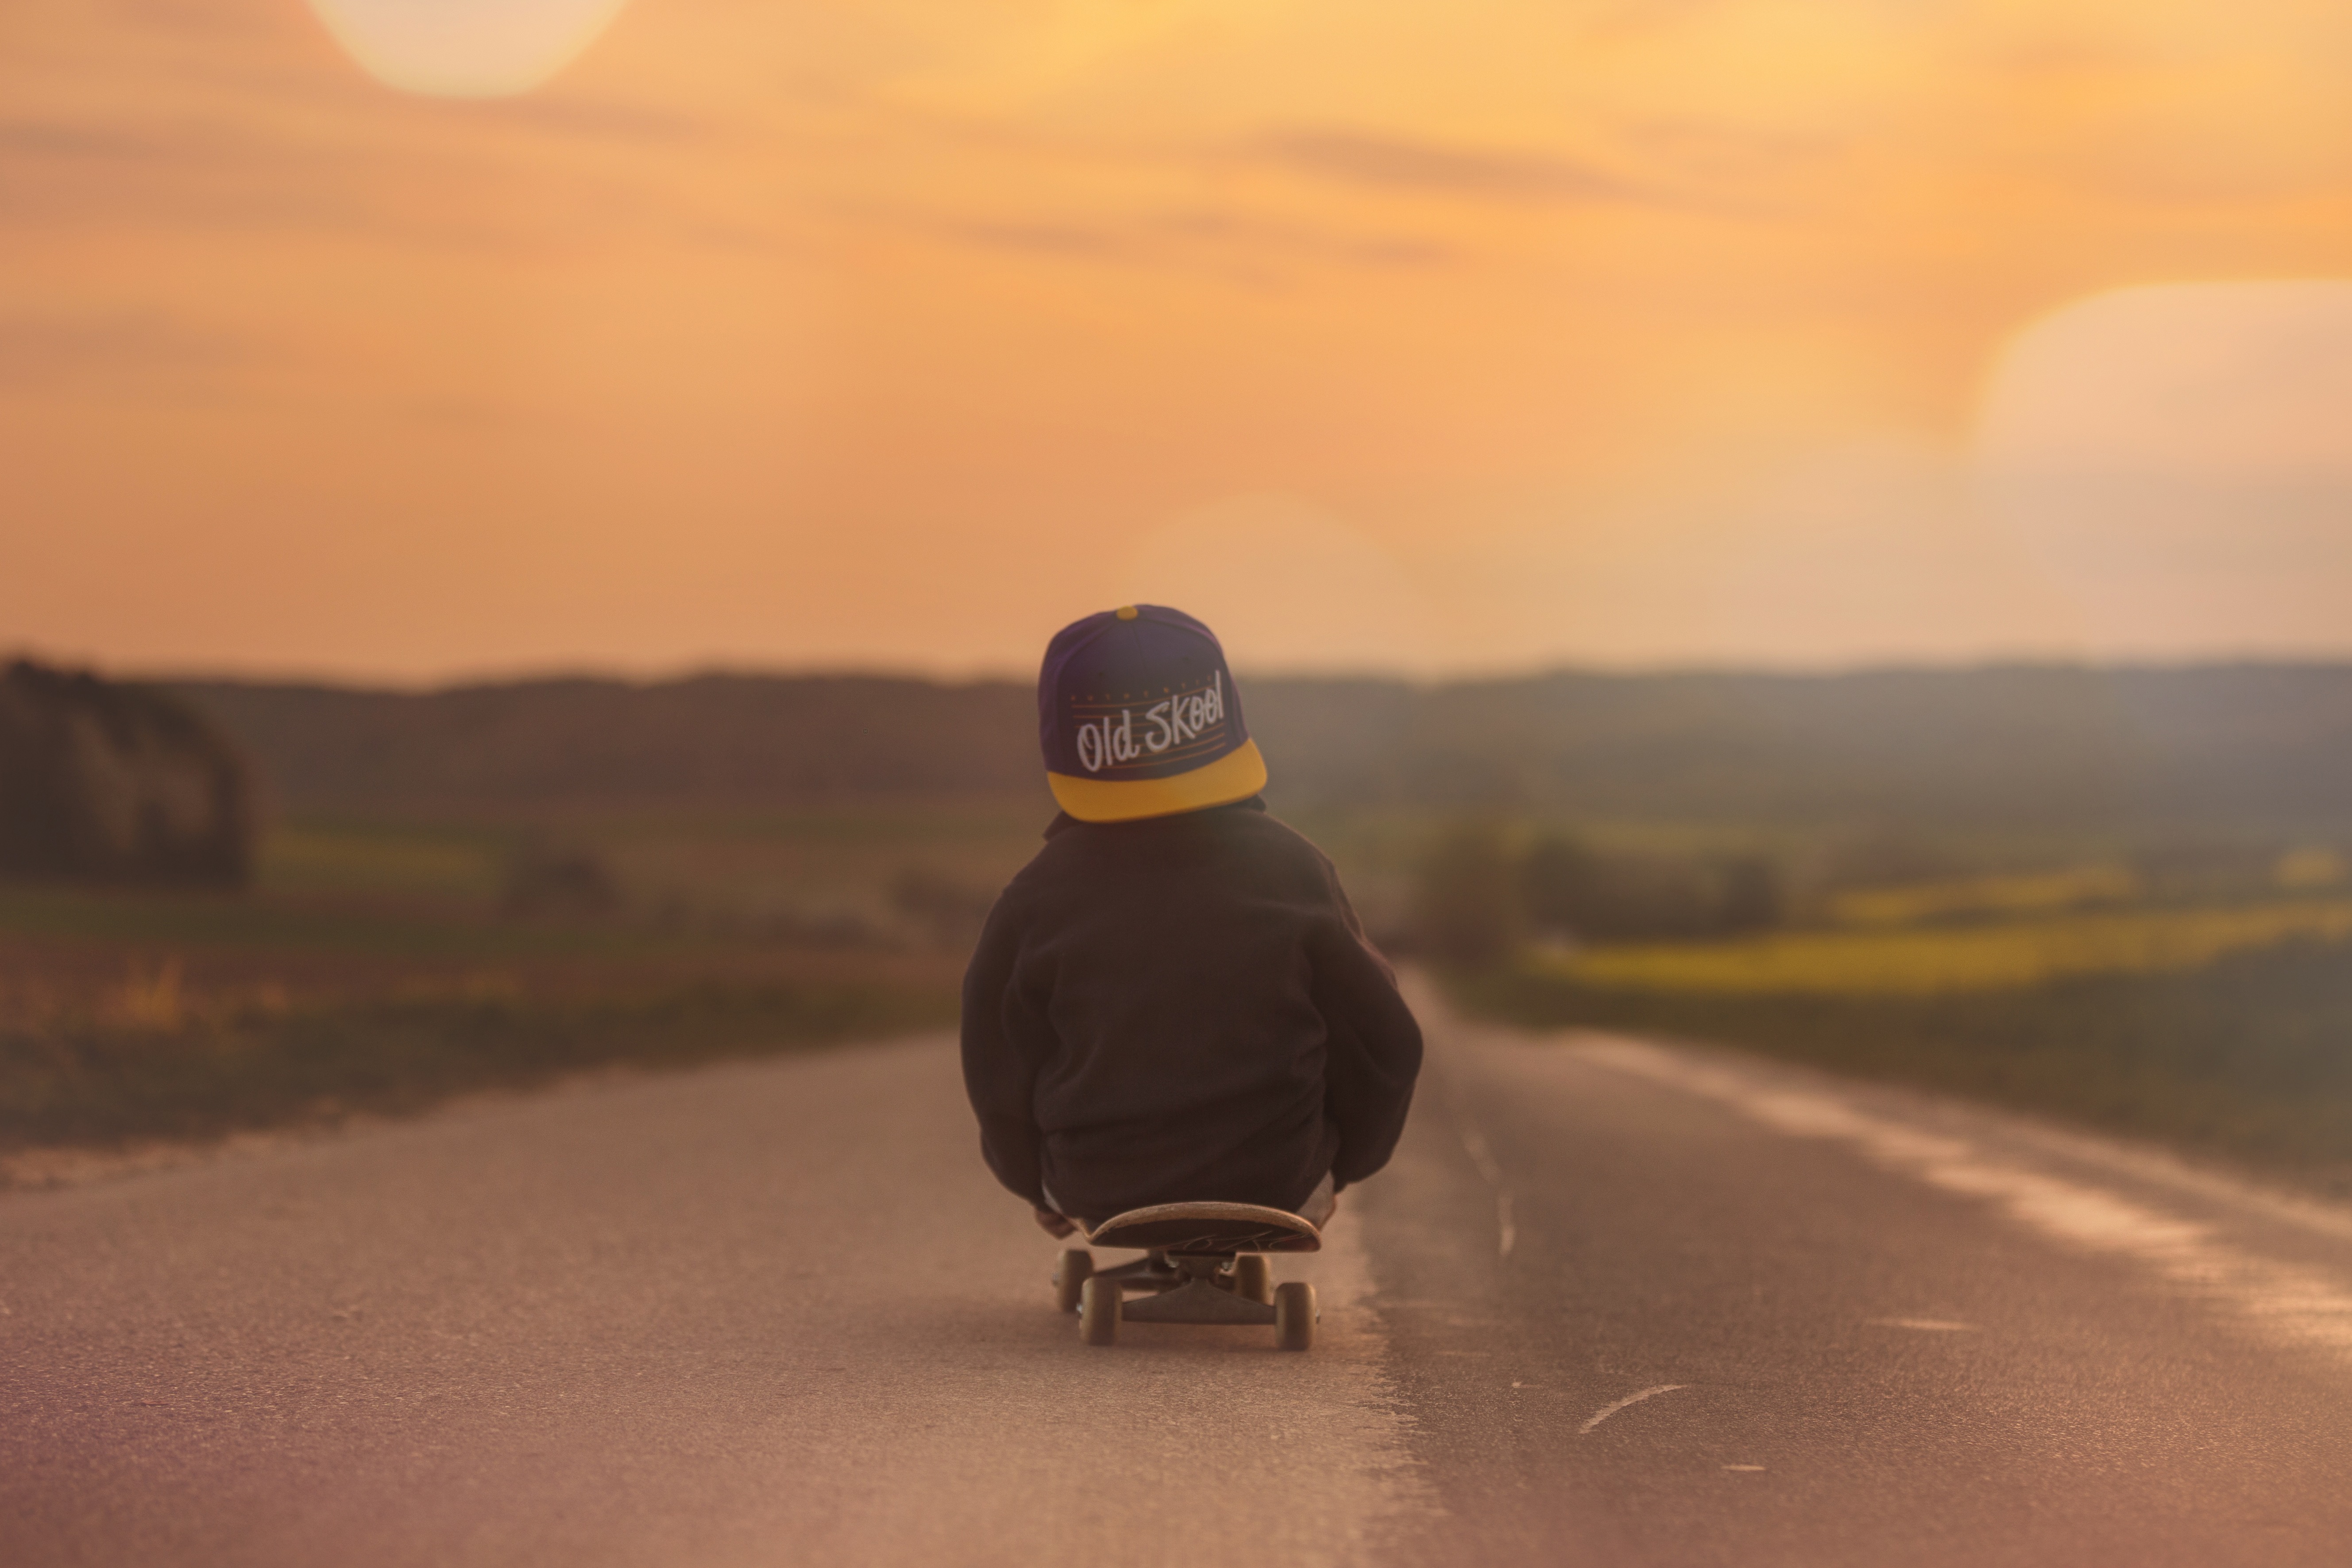
landscape, sea, coast, sand, sunrise, sunset, road, play, morning, skateboard, boy, dawn, skateboarding, dusk, evening, reflection, drive, child, skating, roll, afterglow, on the road, natural environment, atmospheric phenomenon